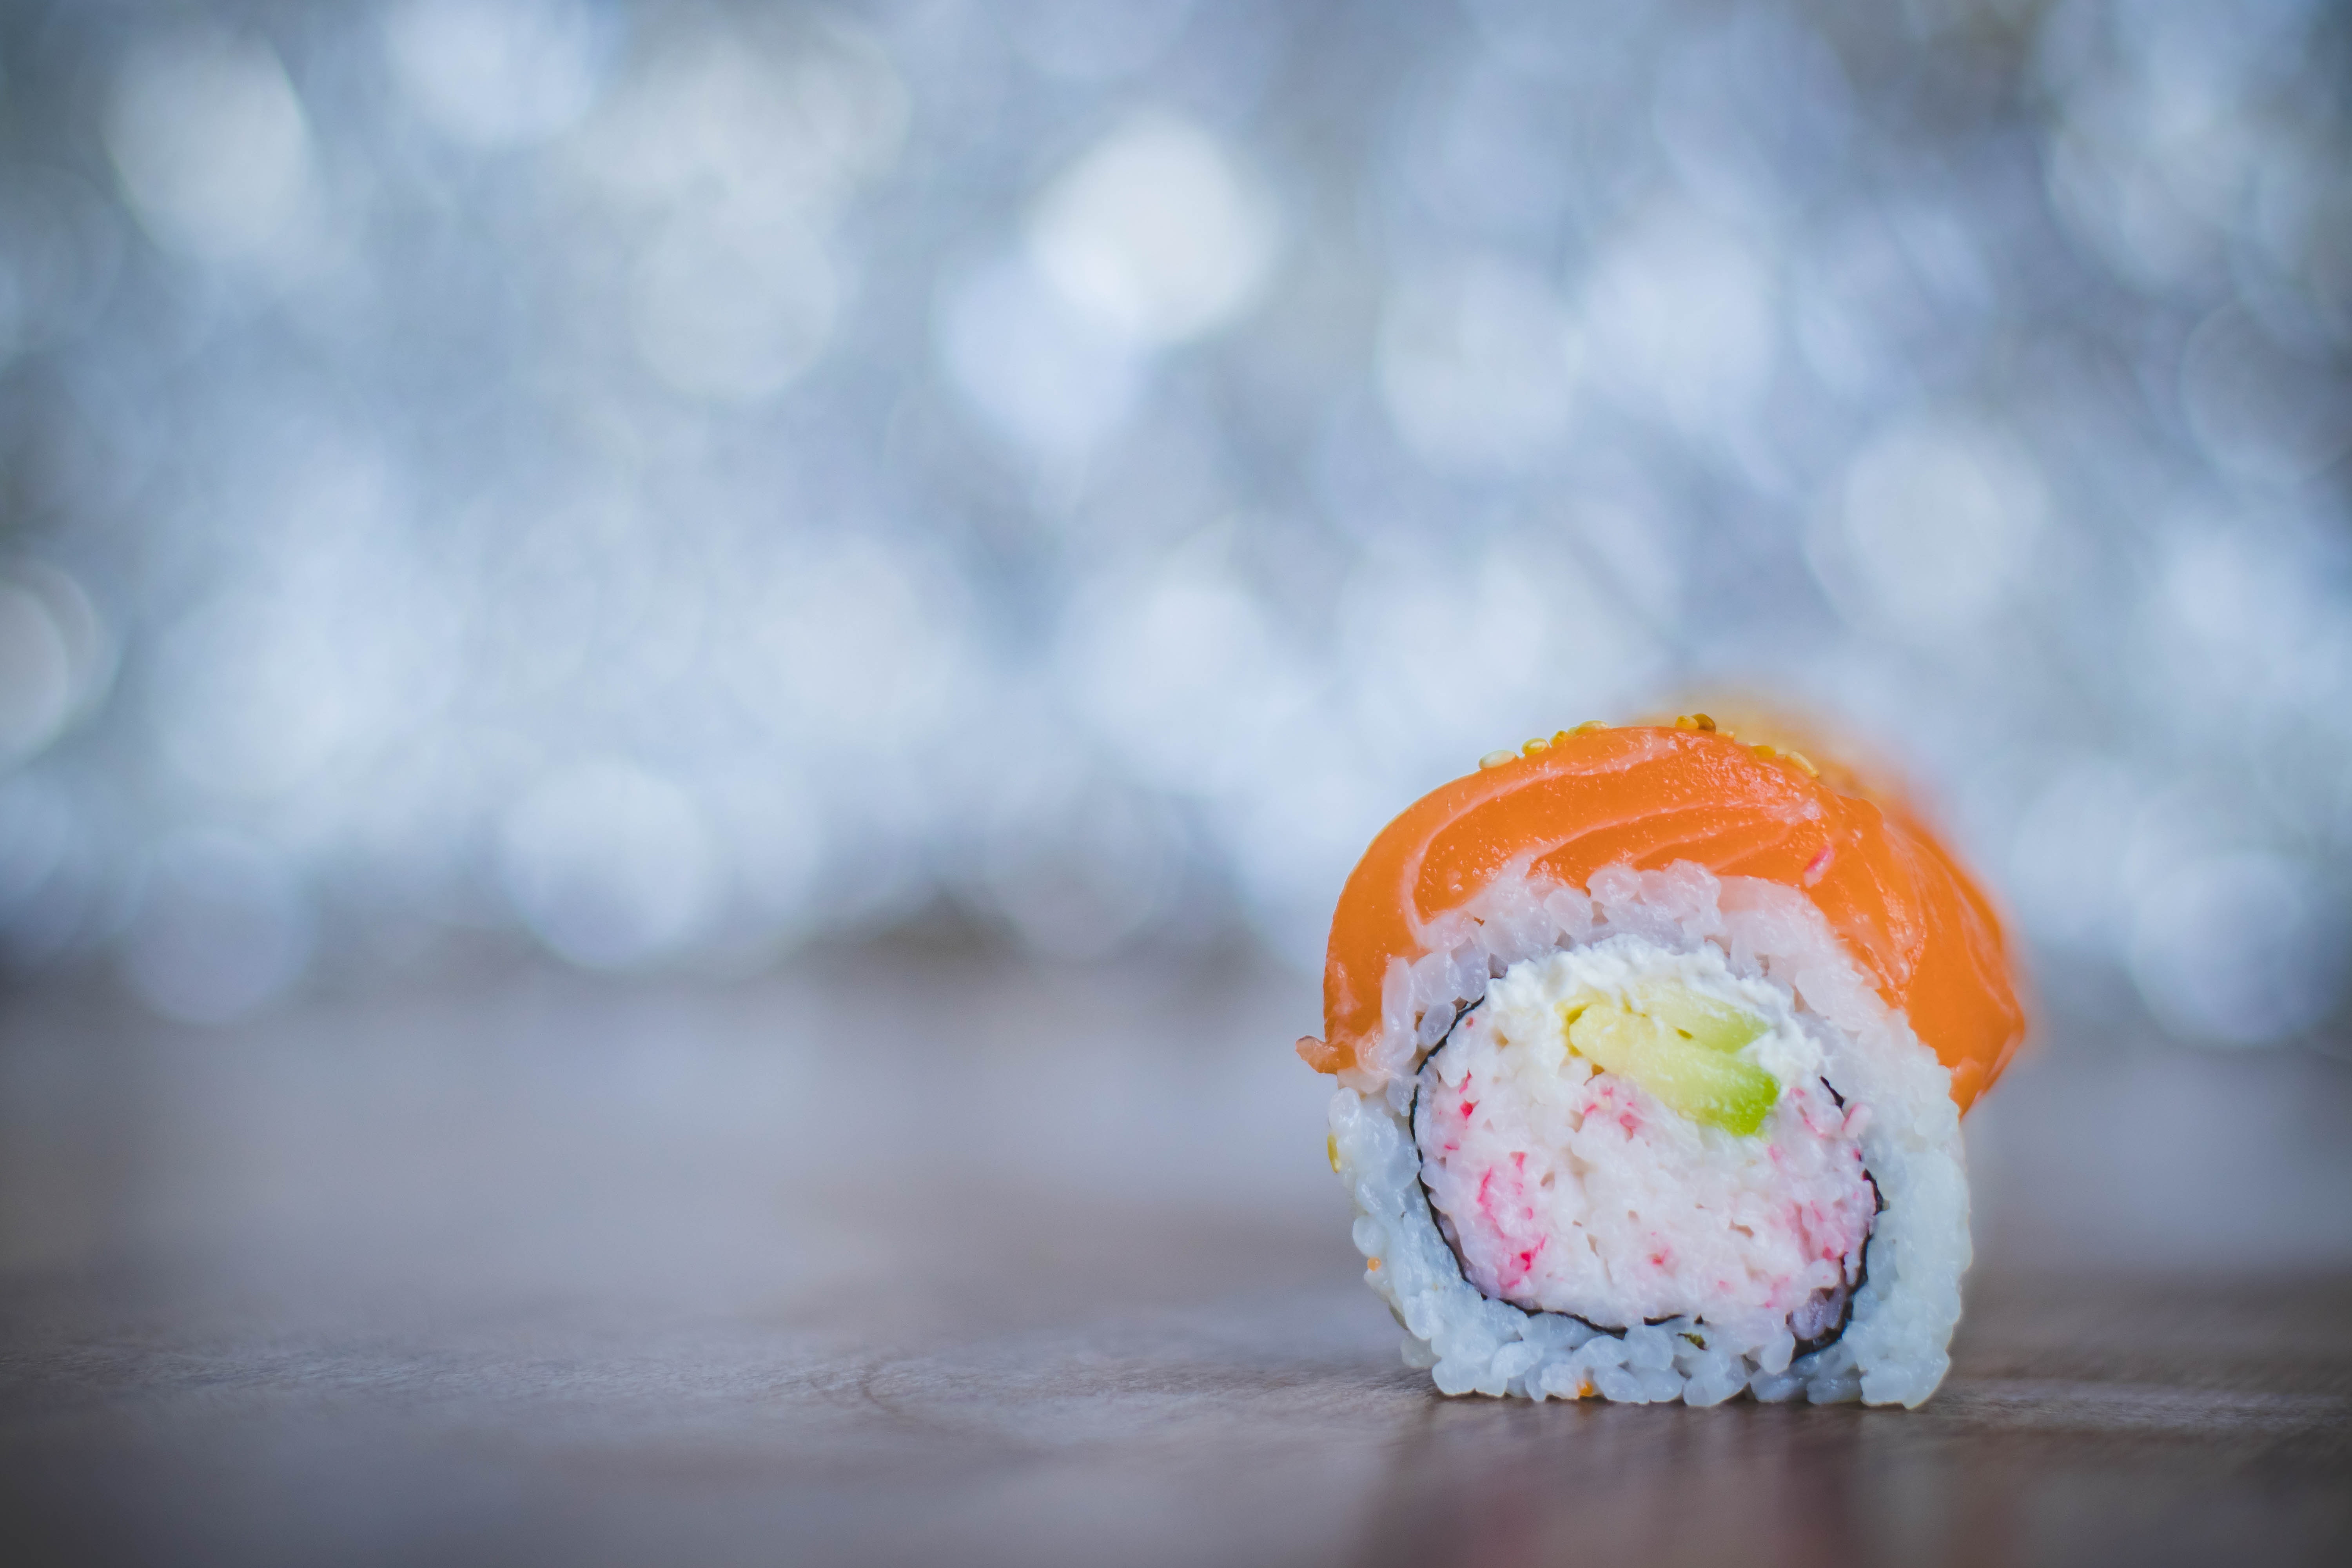
sushi, food, sky, orange, comfort food, california roll, cuisine, dish, sweetness, japanese cuisine, sashimi, side dish